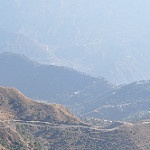
Label: mountain